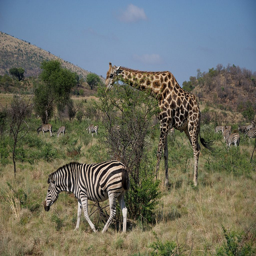
Native wildlife in open area grazing of grass and leaves.
A giraffe and zebra grazing in the wild.
a giraffe and a zebra walking through a habitat
A zebra and a giraffe leaned over eating grass in a field.
A giraffe stands among a herd of zebra.